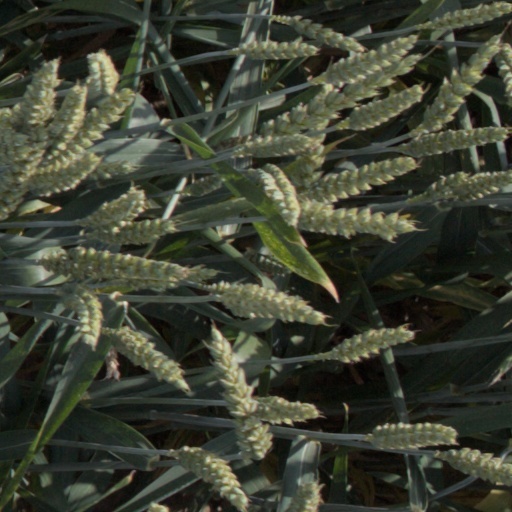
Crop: wheat